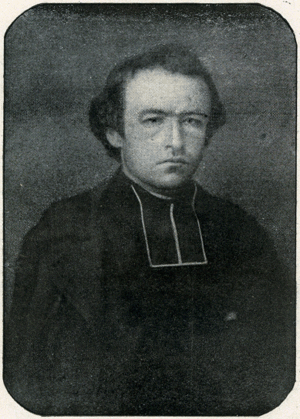
Guido Gezelle, prêtre et poète belge de langue néerlandaise, photo de 1860